Describe the emotion expressed in this image:  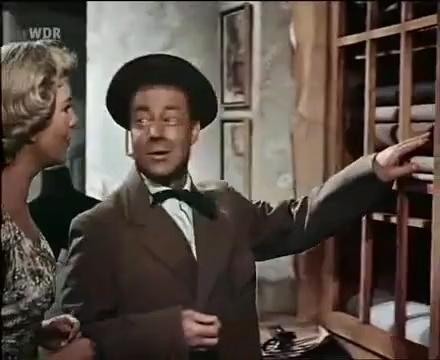
This person displays Fear, valence and arousal with high intensity.